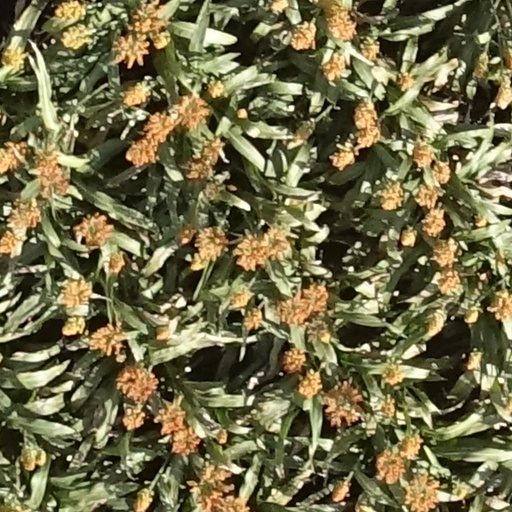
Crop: sorghum